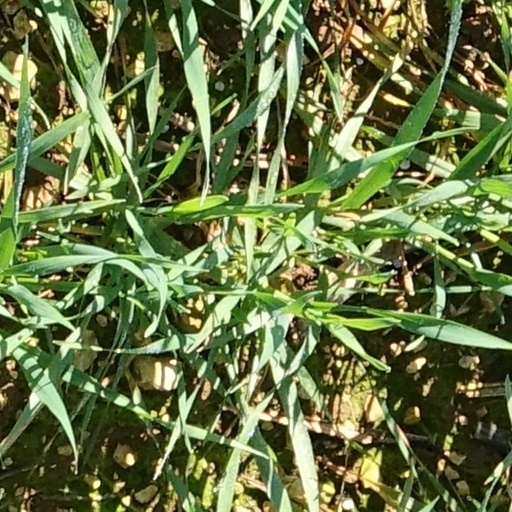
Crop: wheat